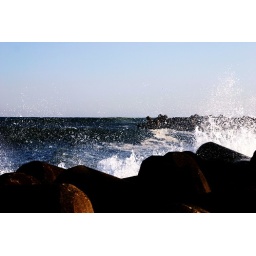
Kawarago seaside beach near my house in Ibaraki. I should have been there more.